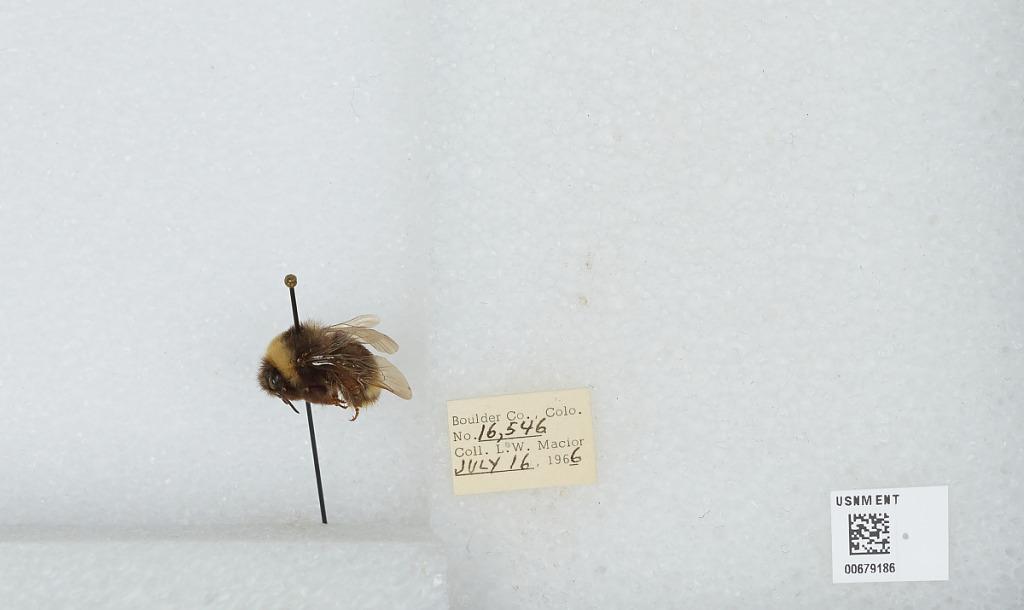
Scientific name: Bombus (Bombus) occidentalis Greene
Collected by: L. Macior
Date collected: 1966-7-16
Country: United States
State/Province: Colorado
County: Boulder
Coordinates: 40.0017, -105.308